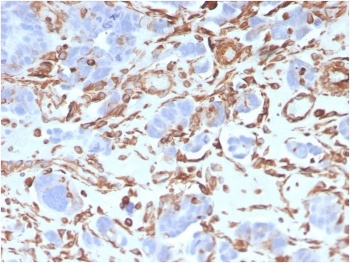
Vimentin Antibody
This MAb reacts with a 58kDa protein identified as vimentin. It shows no cross-reaction with other closely related intermediate filament proteins (IFP s) such as desmin, keratin, neurofilament, and glial fibrillary acid protein.Anti-vimentin alone is of limited value as a diagnostic tool; however, when used in panels with other antibodies, it is useful for the sub-classification of a given tumor. Expression of vimentin, when used in conjunction with anti-keratin, is helpful when distinguishing melanomas from undifferentiated carcinomas and large cell lymphomas. All melanomas and Schwannomas react strongly with anti-vimentin. It labels a variety of mesenchymal cells, including melanocytes, lymphocytes, endothelial cells, and fibroblasts. Non-reactivity of anti-vimentin is often considered more useful than its positive reactivity, since there are a few tumors that do not contain vimentin, e.g. hepatoma and seminoma. Anti-vimentin is also useful as a tissue process control reagent.
Brand: NSJ Bioreagents
Category: Business & Industrial > Science & Laboratory > Laboratory Equipment > Microscope Accessories